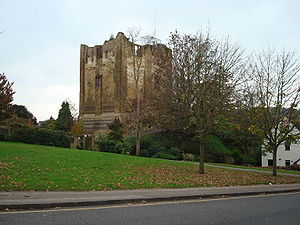
Borge og slotte i England / Surrey
Denne liste over borge og slotte i England er ikke en liste over alle bygninger og steder, hvor ordet ”castle” indgår i navnet eller en liste over bygninger, som er en borg i middelalderlig henseende. Det er heller ikke en liste over alle borge og slotte, der nogensinde er bygget i England: Mange er forsvundet sporløst, men er hovedsageligt en liste over bygninger og ruiner. De bygninger, som er bevaret, er alle blevet ændret i løbet af historien.